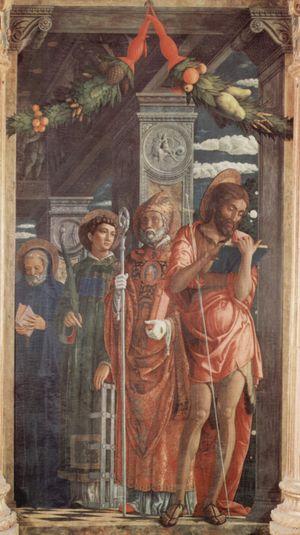
Benoît de Nursie, né vers 480 à Nursie en Ombrie, mort en 547 dans le monastère du Mont-Cassin ; en latin Benedictus de Nursia, saint Benoît pour les catholiques et les orthodoxes, est le fondateur de l'ordre des Bénédictins et a largement inspiré le monachisme occidental ultérieur.